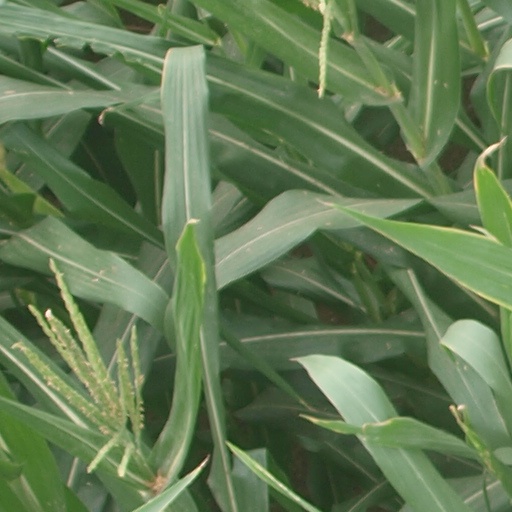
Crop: maize; corn